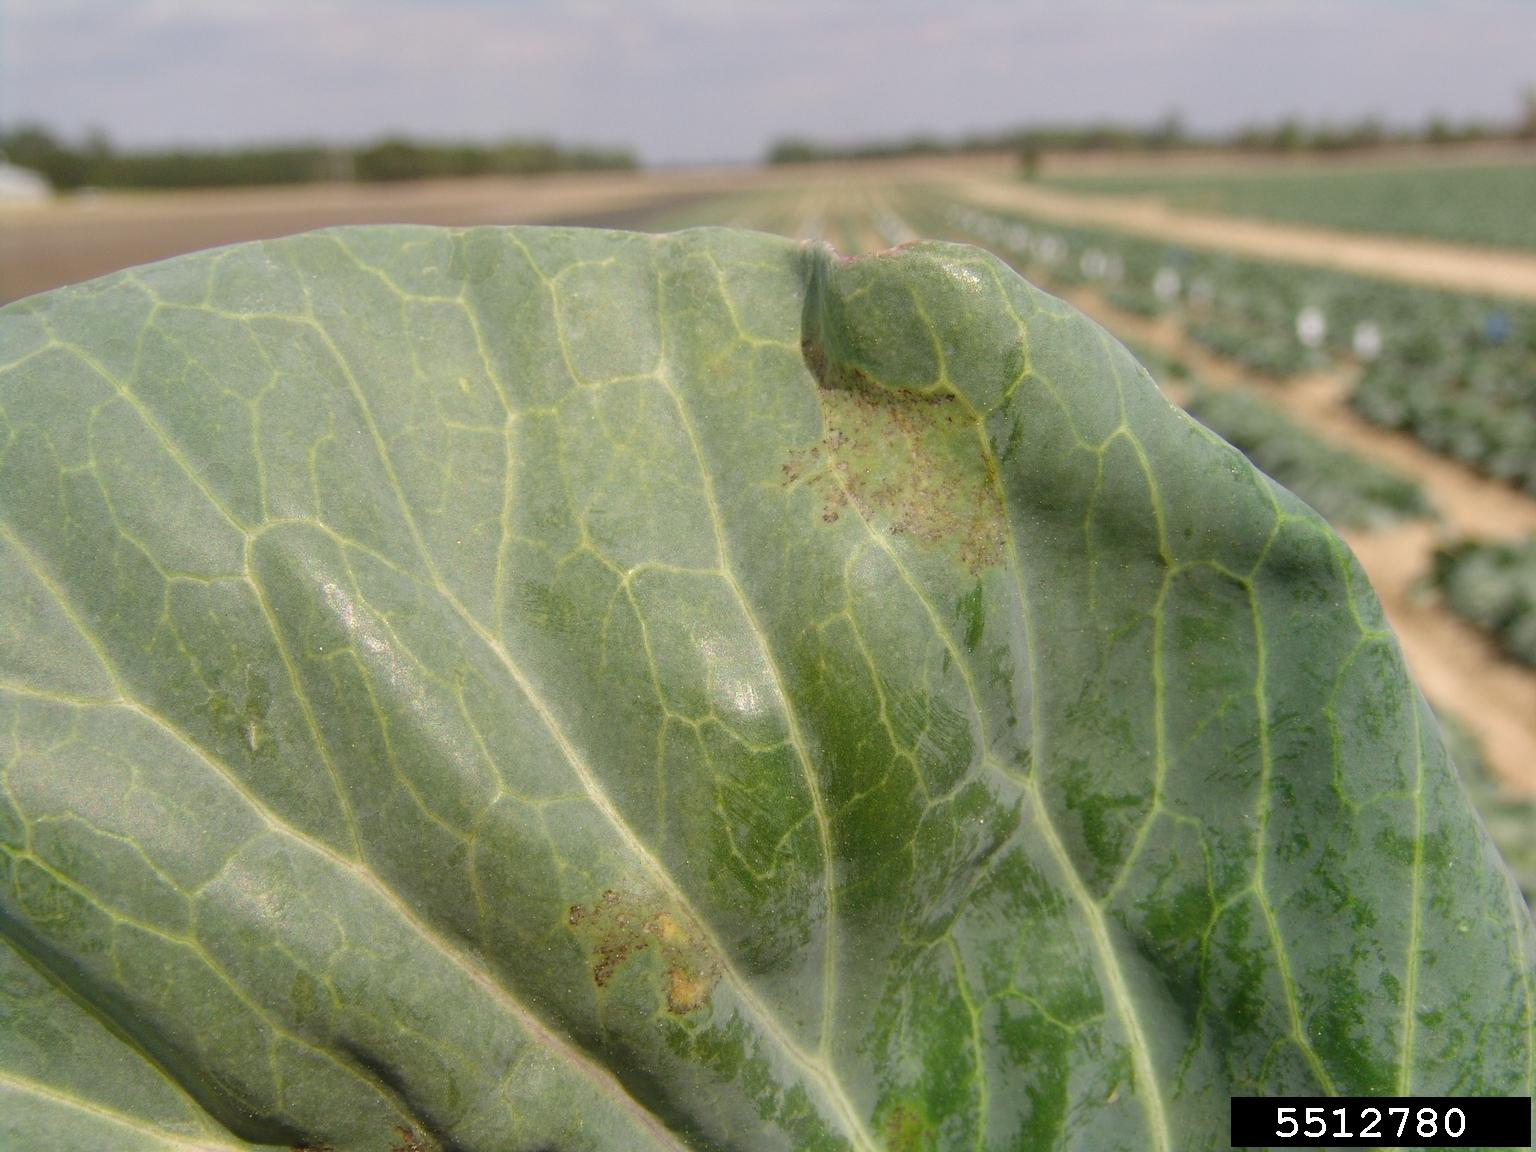
Plant: Cabbage
Disease: cabbage downy mildew